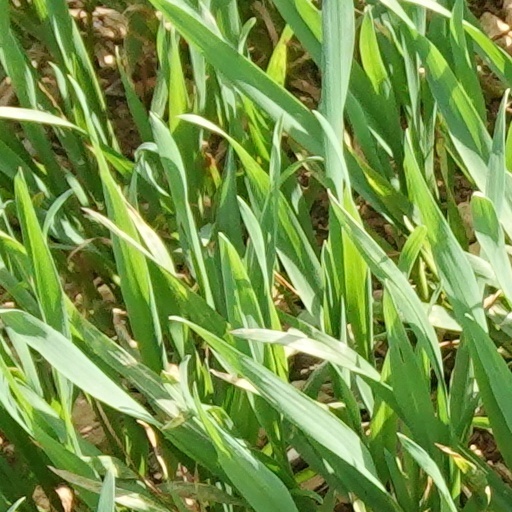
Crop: wheat